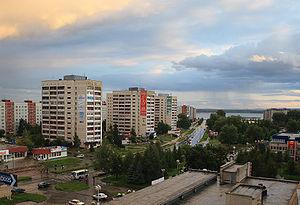
Vadim Vladimirovitch Brovtsev est un entrepreneur et homme politique russe et sud-ossète qui sert comme conseiller municipal d'Oziorsk en Russie, Premier ministre de la république séparatiste et non reconnue d'Ossétie du Sud puis président par intérim de celle-ci. Un homme avec un passé obscur et criminel, il atteint le pouvoir en Ossétie du Sud après y être envoyé par la Russie pour l'administrer, un an après la reconnaissance de la république par le Kremlin.